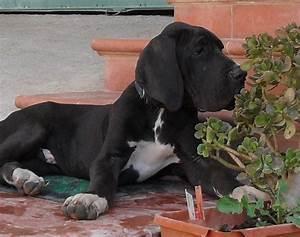
dog